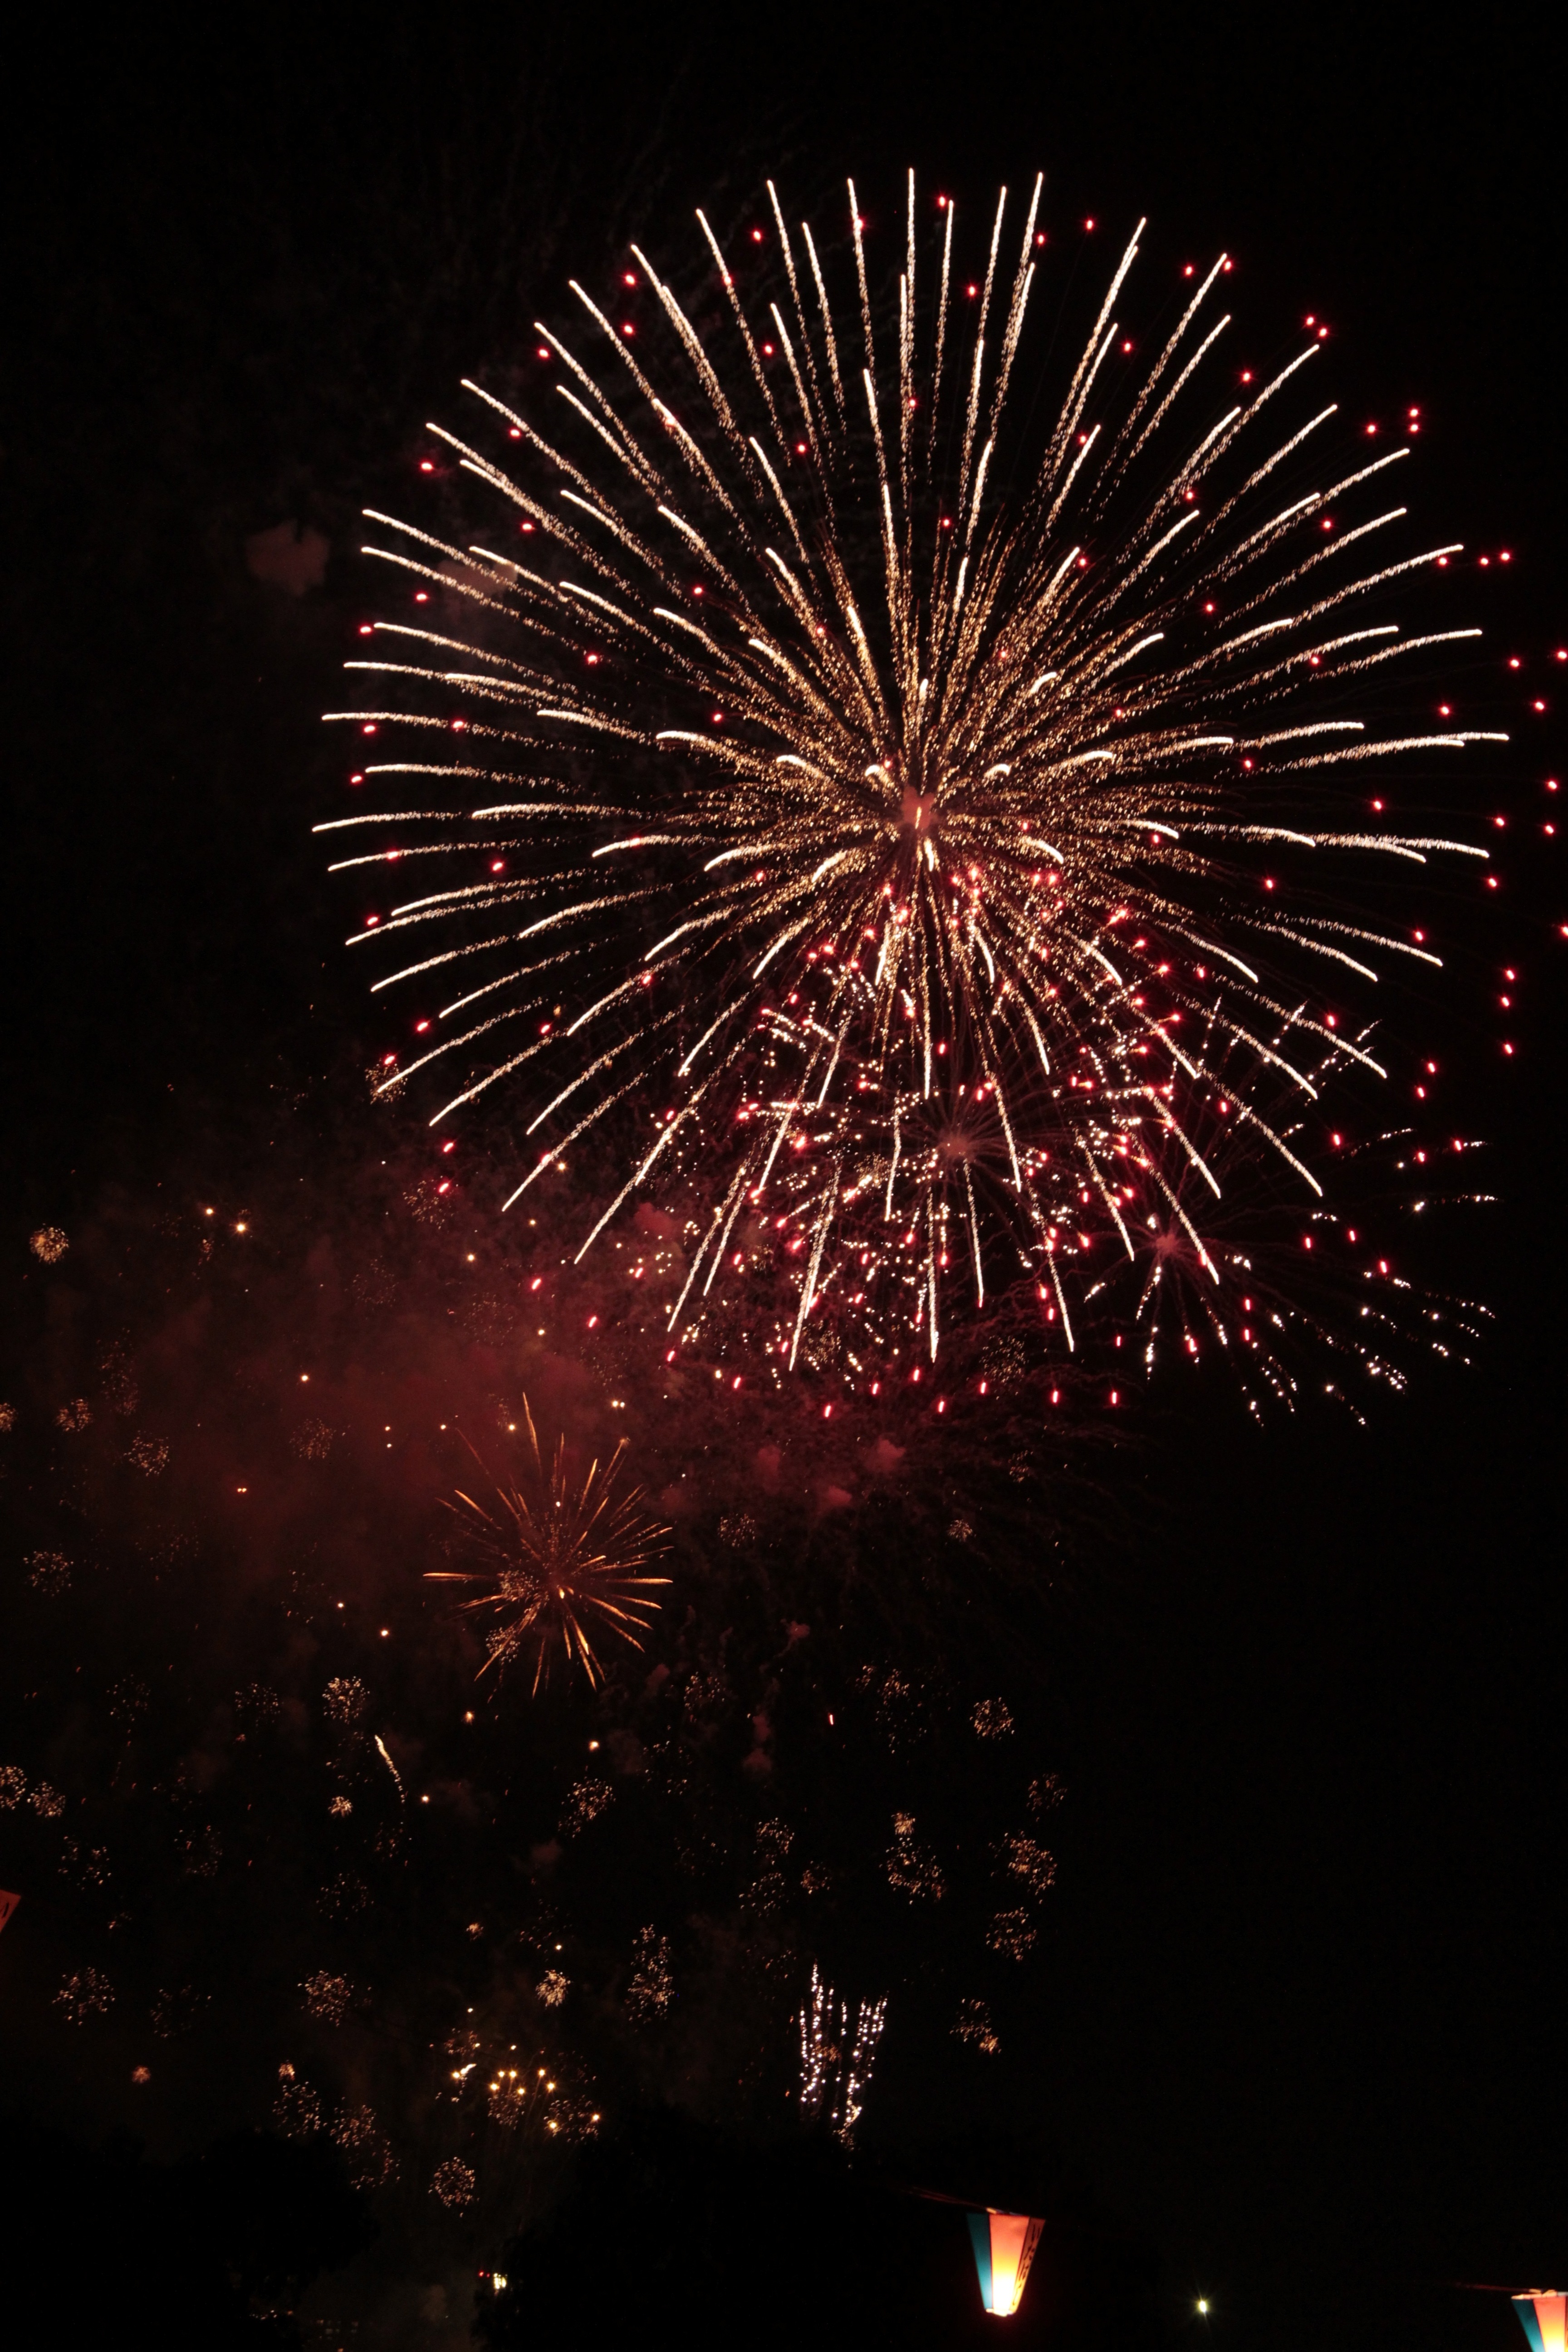
glowing, night, recreation, firework, celebration, evening, carnival, pyrotechnics, explosion, festive, celebrate, sparkle, light show, explode, festival, flash, fireworks, fun, bright, party, event, burst, salute, exploding, sparkles, outdoor recreation